Semai people

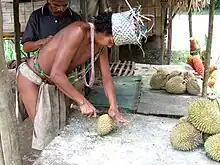
A Semai man in traditional attire opening a durian fruit in Cameron Highlands District, Pahang, Malaysia.

Food sharing, or the system by which Semai distribute food, is one of the most significant ways in which members of the community interact. When large game is caught, it is shared equally among members of the community. It is considered a social norm to share whatever one can afford. Smaller catches are shared among one's nuclear family or close neighbors. If it is a larger catch with more surplus, the meat is shared across the entire settlement. It is considered punan to refuse a request for food or to ask for more than the donor can give. This type of food sharing not only helps build relationships among the community, but also helps provide food security to individual households because it increases the probability of having a good meal each day.